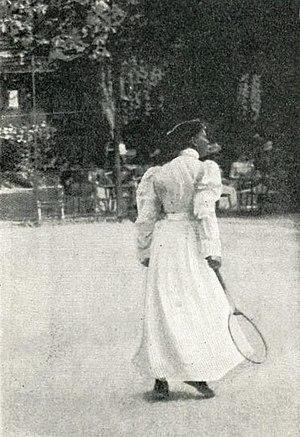
Charlotte Cooper aux JO de 1900.
Le sport féminin couvre l'ensemble des pratiques sportives féminines, professionnelles, amateurs ou de loisirs. Présent dans certaines civilisations antiques comme en témoignent des vestiges archéologiques, il semble connaître une éclipse relative au cours du Moyen Âge et surtout des Temps Modernes. Il réapparaît timidement sous la forme de gymnastique au cours du XIXᵉ siècle mais les formes sportives proprement dites ont beaucoup de difficulté à s'imposer et il faut attendre les Jeux olympiques de 1928 pour que le sport féminin fasse son apparition dans le programme olympique. Certaines disciplines sportives, notamment en compétition, connaissent une différenciation plus ou moins marquée entre femmes et hommes tandis que d'autres sports sont mixtes ou s'ouvrent progressivement à la mixité. Au XXIᵉ siècle, de très grandes disparités subsistent encore souvent dans le traitement des professionnalismes sportifs masculin et féminin.
Charlotte Reinagle Cooper est une joueuse de tennis britannique de la fin du XIXᵉ siècle et du début du XXᵉ. Elle est aussi connue sous son nom de femme mariée, Charlotte Cooper-Sterry. Le 11 juillet 1900, elle remporte le simple dames des Jeux olympiques de Paris et devient historiquement la première femme à s’adjuger une médaille d’or olympique dans une épreuve individuelle.